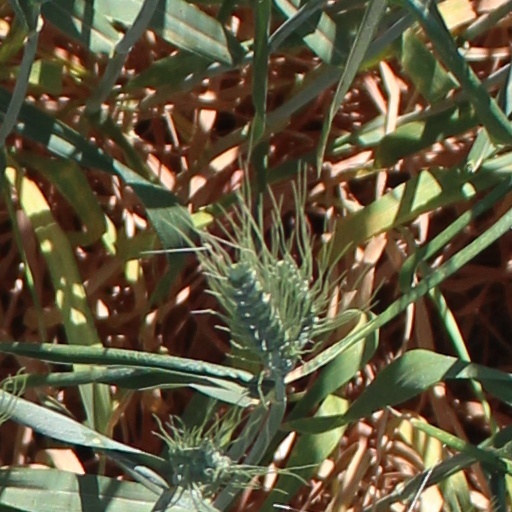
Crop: wheat